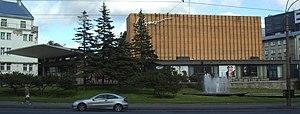
La route de Pärnu est une rue de Tallinn en Estonie.
Tatari est un quartier du district de Kesklinn à Tallinn en Estonie.